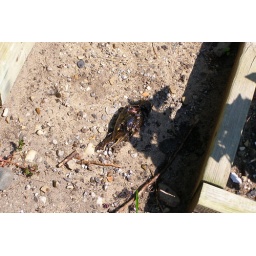
we couldn't use the grease after we found this dead bird floating in the vat. we're a vegan bus after all.